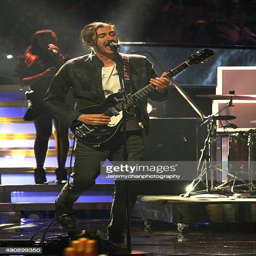
blues artist performs during canadian census division